Columbus metropolitan area, Ohio

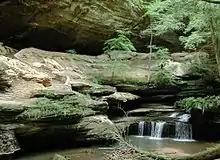
Hocking Hills State Park

Columbus is home to teams in two of the five major league professional sports teams (NFL, MLB, NBA, NHL and MLS). The NHL's Columbus Blue Jackets call downtown's Nationwide Arena home, and the MLS' Columbus Crew play in Lower.com Field in downtown Columbus.